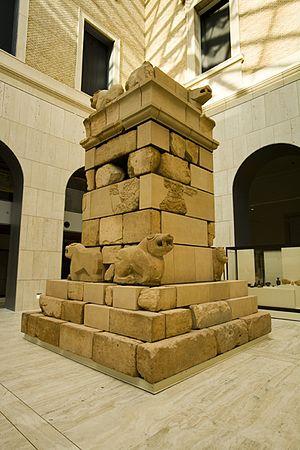
Le mausolée de Pozo Moro est un mausolée ibérique découvert en 1970 dans des fouilles d'une nécropole réalisées dans la Province d'Albacete, dans la commune actuelle de Chinchilla de Monte-Aragón.